2022 AFF Women's Championship

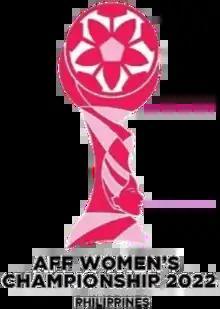

The 2022 AFF Women's Championship was the 12th edition of the AFF Women's Championship, an international women's football tournament organised by the ASEAN Football Federation (AFF). The final tournament was originally scheduled to run from 3 to 17 July 2020. However, the tournament was postponed indefinitely due to the COVID-19 pandemic. The tournament was later rescheduled and was held from 4 to 17 July 2022 in the Philippines.